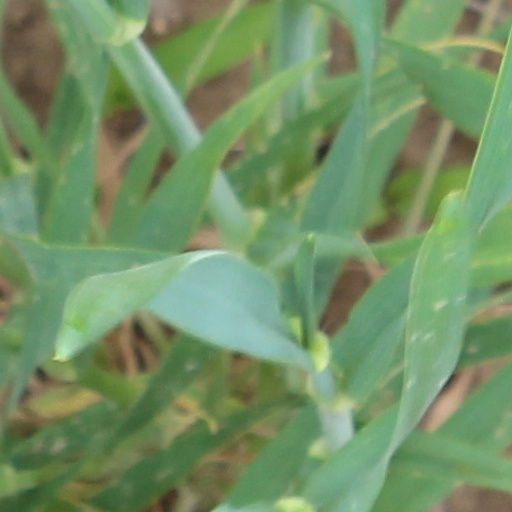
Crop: wheat